Dilaceration

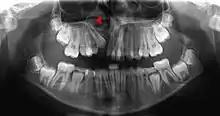
This image is used to orient on the formation of primary and permanent teeth. Focusing on the lower teeth in this xray, you may notice it seems that some small teeth are floating on top of larger more developed teeth. These floating teeth are primary teeth while the teeth with longer more developed roots are the permanent teeth.

During the developmental stages, the permanent tooth germ, specifically of the maxillary incisor lies superior to the apex of the primary incisor. If there is damage to the primary incisor, this will cause an impact on the permanent incisor as well as there is only about a 3mm space of thickness between the primary and permanent teeth. In the human mouth, once the permanent teeth begin to develop, they remain underneath the primary teeth. Once they are ready to erupt they push upward eventually causing the primary teeth to fall out. There is essentially a small space between the permanent and primary teeth, roughly less than 3mm of spacing. If a young child is to experience trauma to the mouth, this can cause developmental disorders to the permanent tooth that is still developing and lying direction underneath it. The impact from the primary tooth will be transferred to the permanent tooth that may have its roots formed, thus causing a bend or curvature of the permanent tooth root. It is noted that rather than the force of the impact, the direction in which the impact occurs has a more significant effect on dilaceration formation. Cysts or tumors can cause dilaceration as well. As a tumor or cyst forms it may cause impaction on the growth and development of the permanent teeth as well. This may cause crown or root dilaceration as the tooth tries to grow around the cysts or tumor causing dramatic angulation. Similarly, patients present with supernumerary teeth, may have impacted the growth of underlying permanent teeth causing the abnormal root curvature growth. An ankylosed deciduous tooth will not allow for proper growth the permanent tooth. Thus, the tooth may look for another path to erupt. This may cause dilaceration of root or may potentially impact neighboring teeth causing dilaceration to those teeth.